Hugh Gallarneau

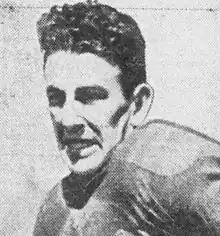
Gallarneau in 1942

Hugh Harold "Duke" Gallarneau (April 2, 1917 – July 14, 1999) was an American professional player who was a halfback in the National Football League (NFL) from 1941 to 1942 and 1945 to 1947 for the Chicago Bears. He played college football at Stanford, where he was an All-American.